Yarra Plenty Regional Library

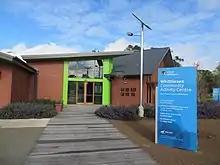
Whittlesea Community Activity Centre Whittlesea Library, 2016

Thomastown Library is one of five libraries in the City of Whittlesea. The library is located beside the Thomastown Recreation & Aquatic Centre and Edgars Creek Trail and walking distance to Westgarthtown.